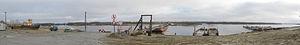
La Vakh est une rivière de Russie longue de 964 km, affluent de la rive gauche de l'Ob, qui coule dans la plaine de Sibérie occidentale. Son cours est situé dans le district autonome des Khantys-Mansis.